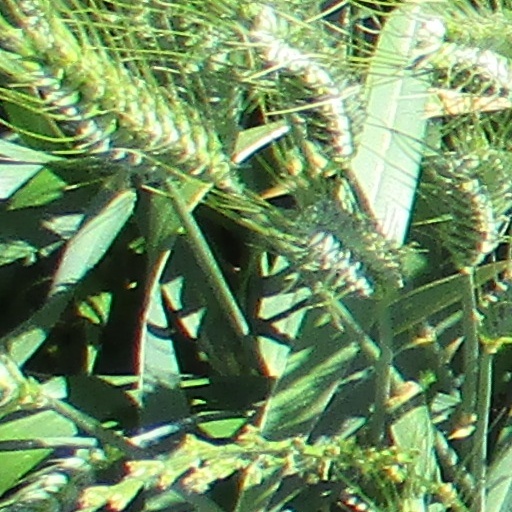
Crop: wheat